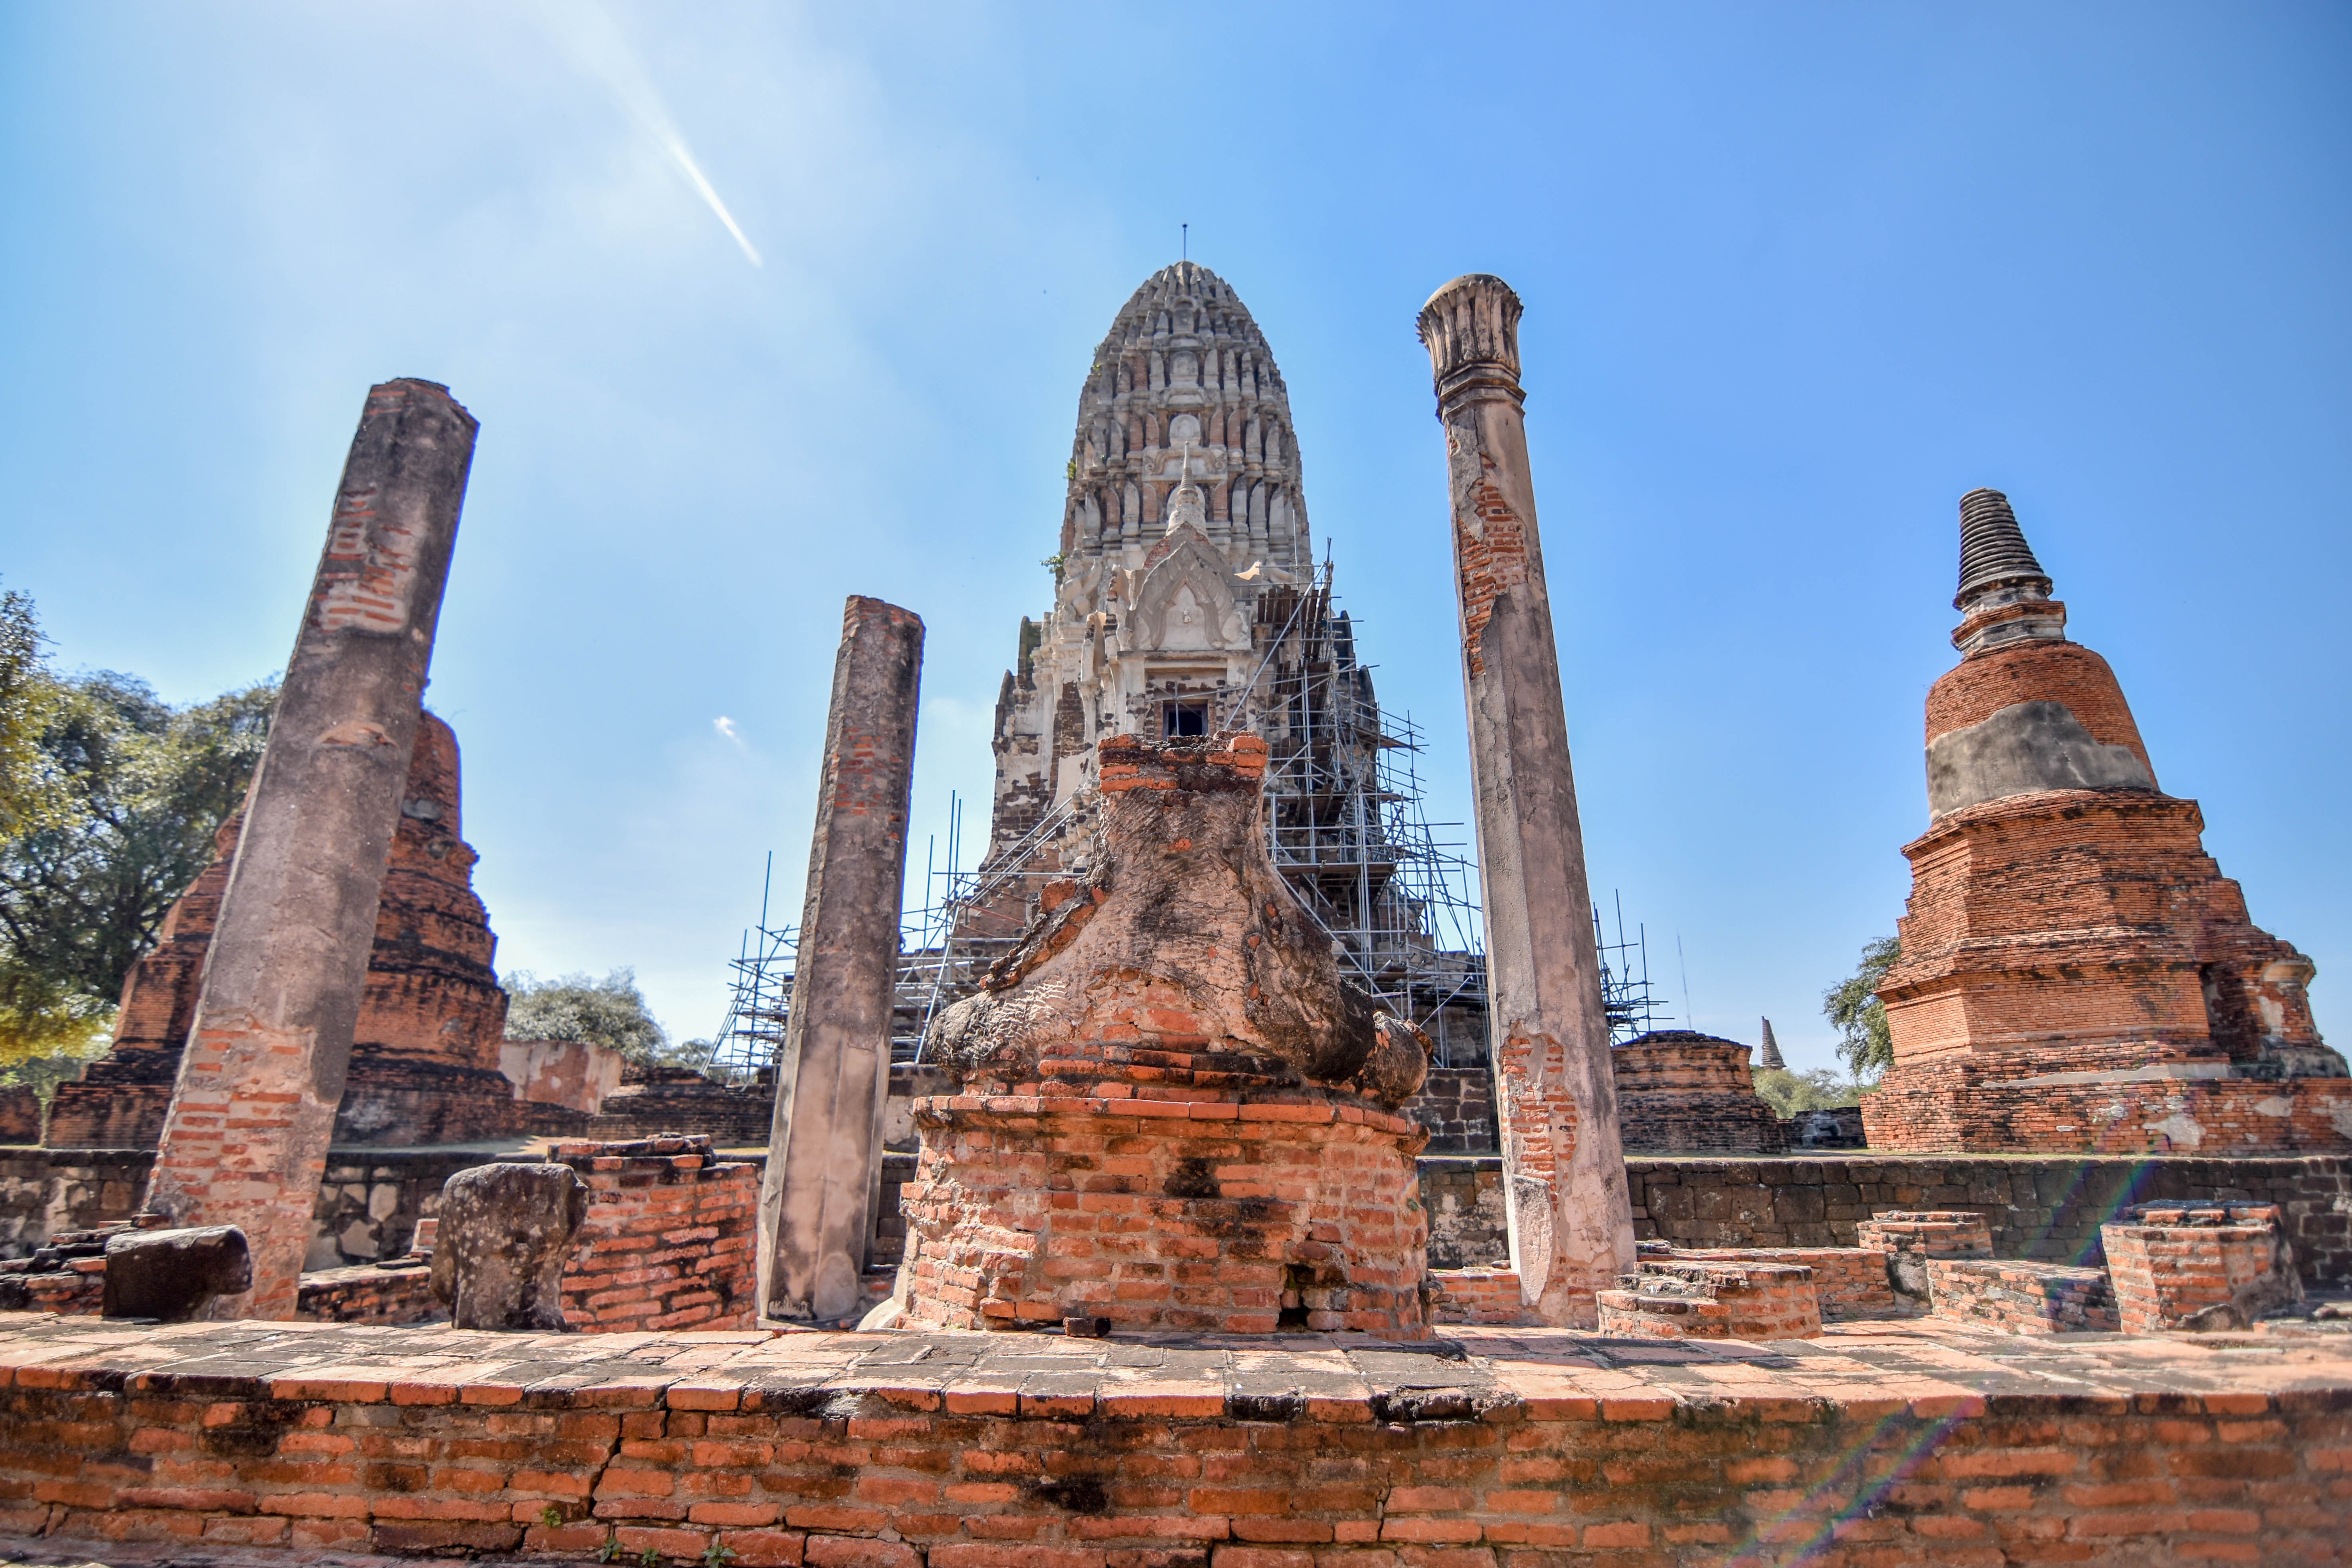
rock, building, travel, tower, ancient, landmark, measure, tourism, old city, place of worship, thailand, art, temple, faith, ruins, wat, ayutthaya, ayutthaya old, archaeological site, unesco world heritage site, hindu temple, historic site, ancient history, ayutthaya historical park, ancient siam